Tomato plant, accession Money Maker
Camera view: tilt-top (135 deg); turntable rotation: 60 degrees
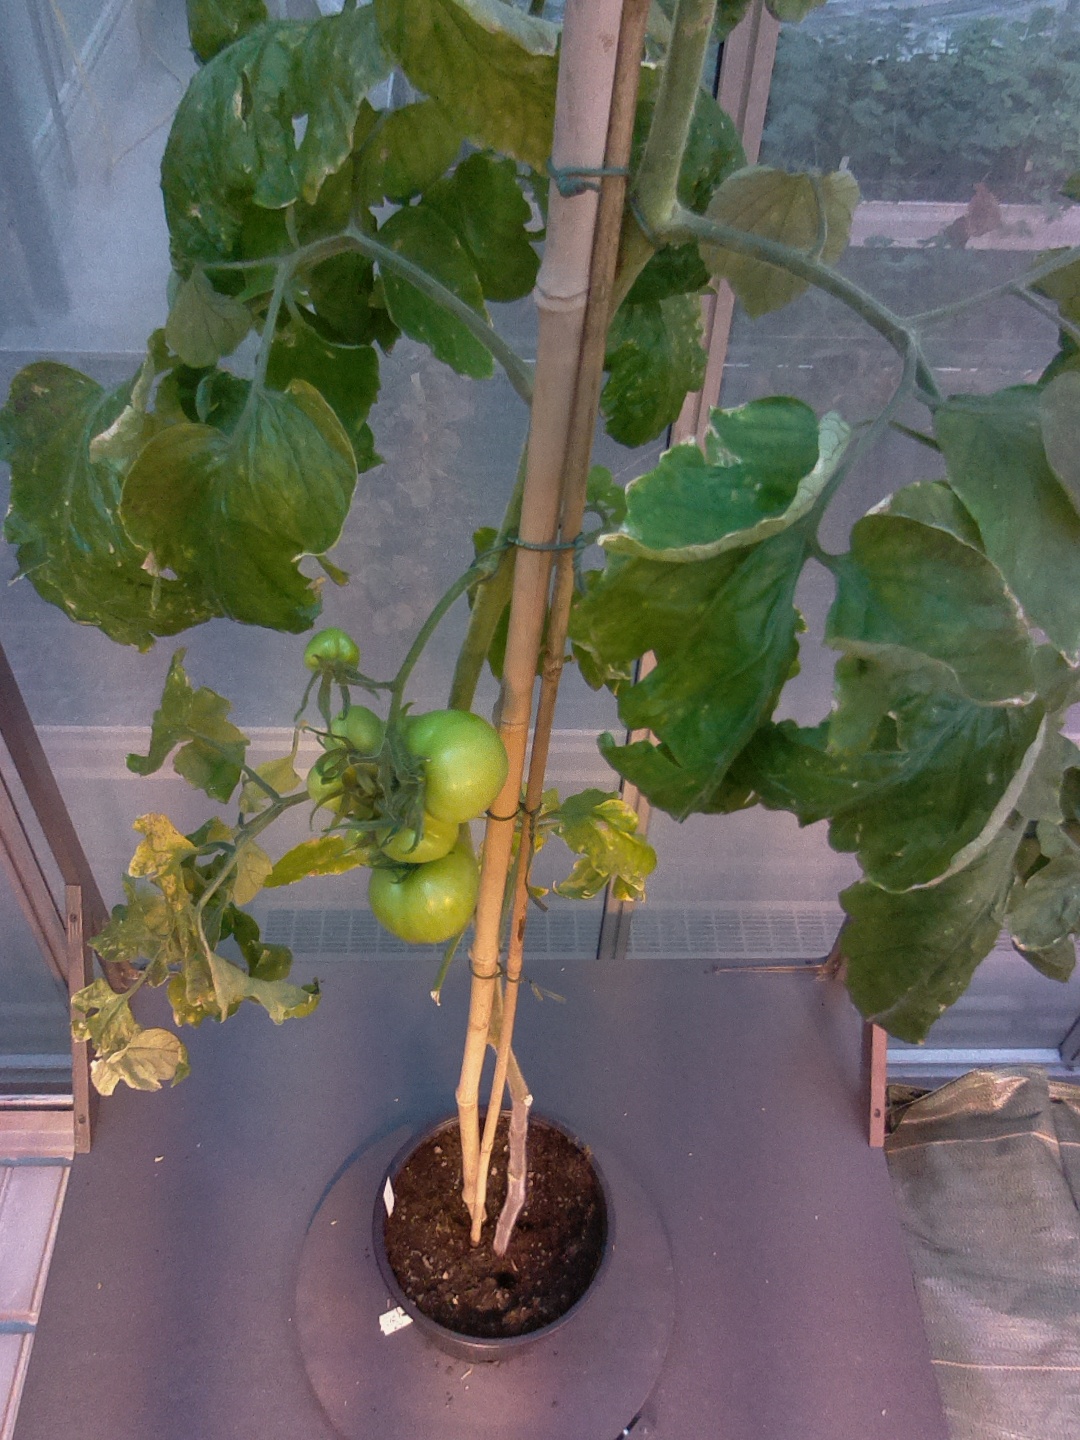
BBCH growth stage 79: 90% -100% of final fruit size